Selvaggio Blu (Sardinia)

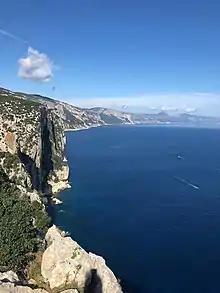
The cliffed coast of the Gulf of Orosei

Selvaggio Blu has a strategic location to see the geological history of Sardinia, as it is located 40 km along the coast. There are several important geology observations on Selvaggio Blu's hiking route which can be reached both by land and sea.